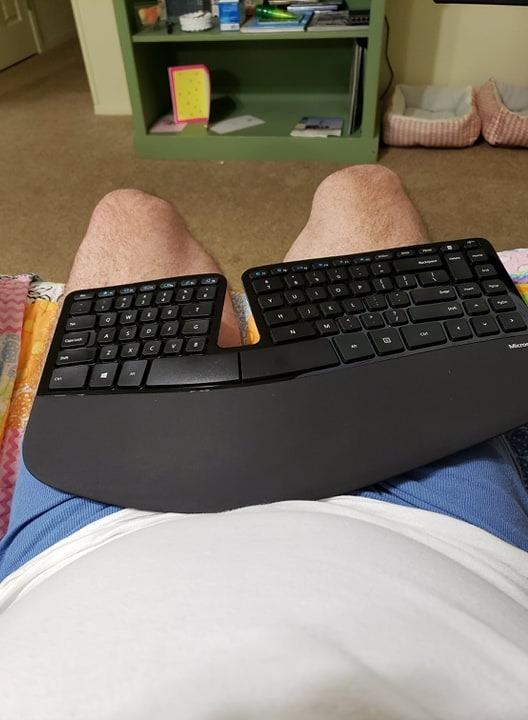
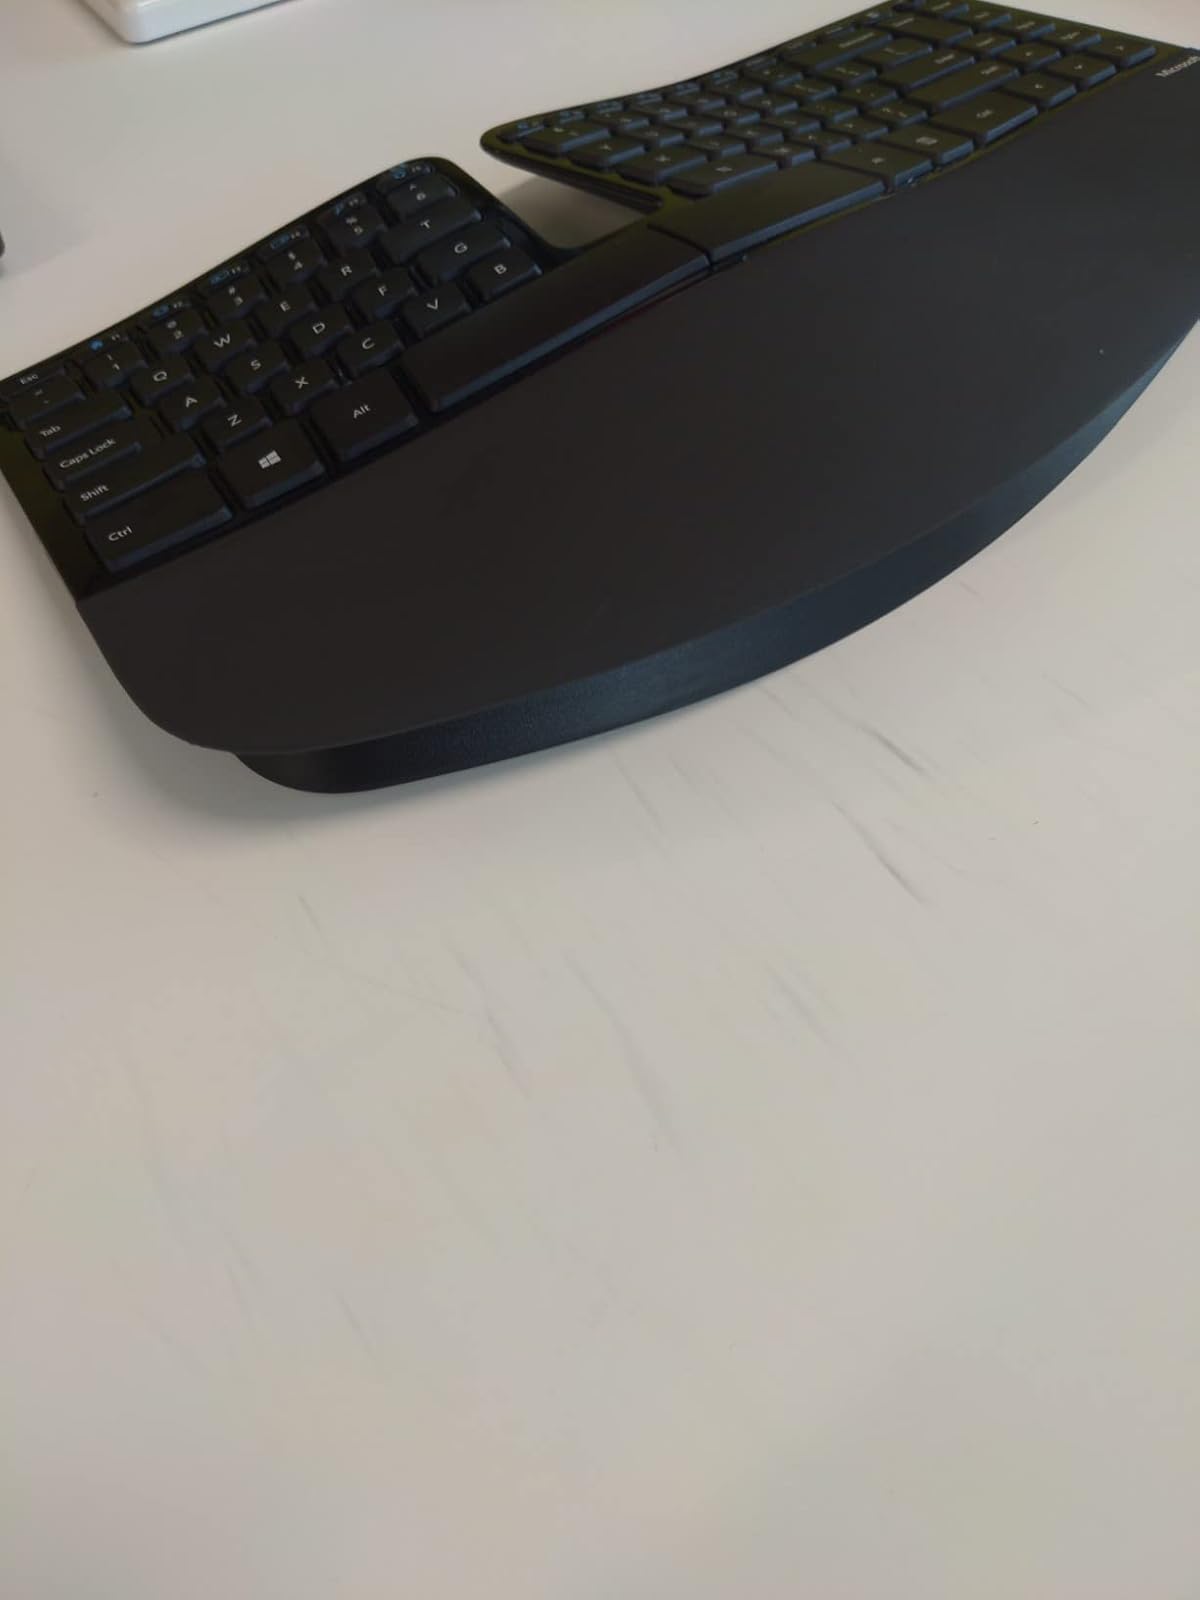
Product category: keyboard
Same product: yes